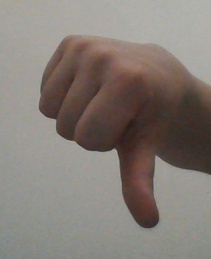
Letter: waw